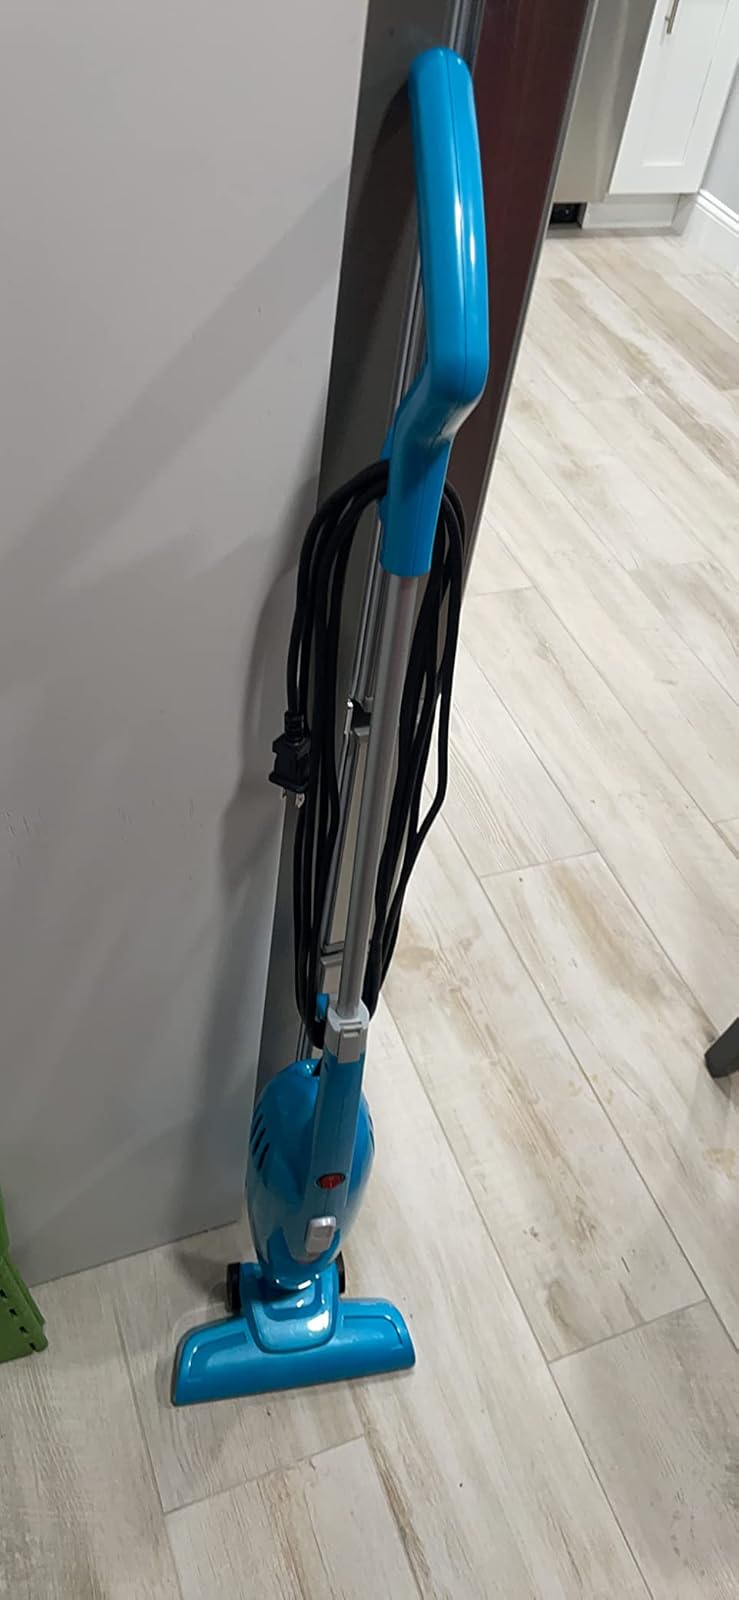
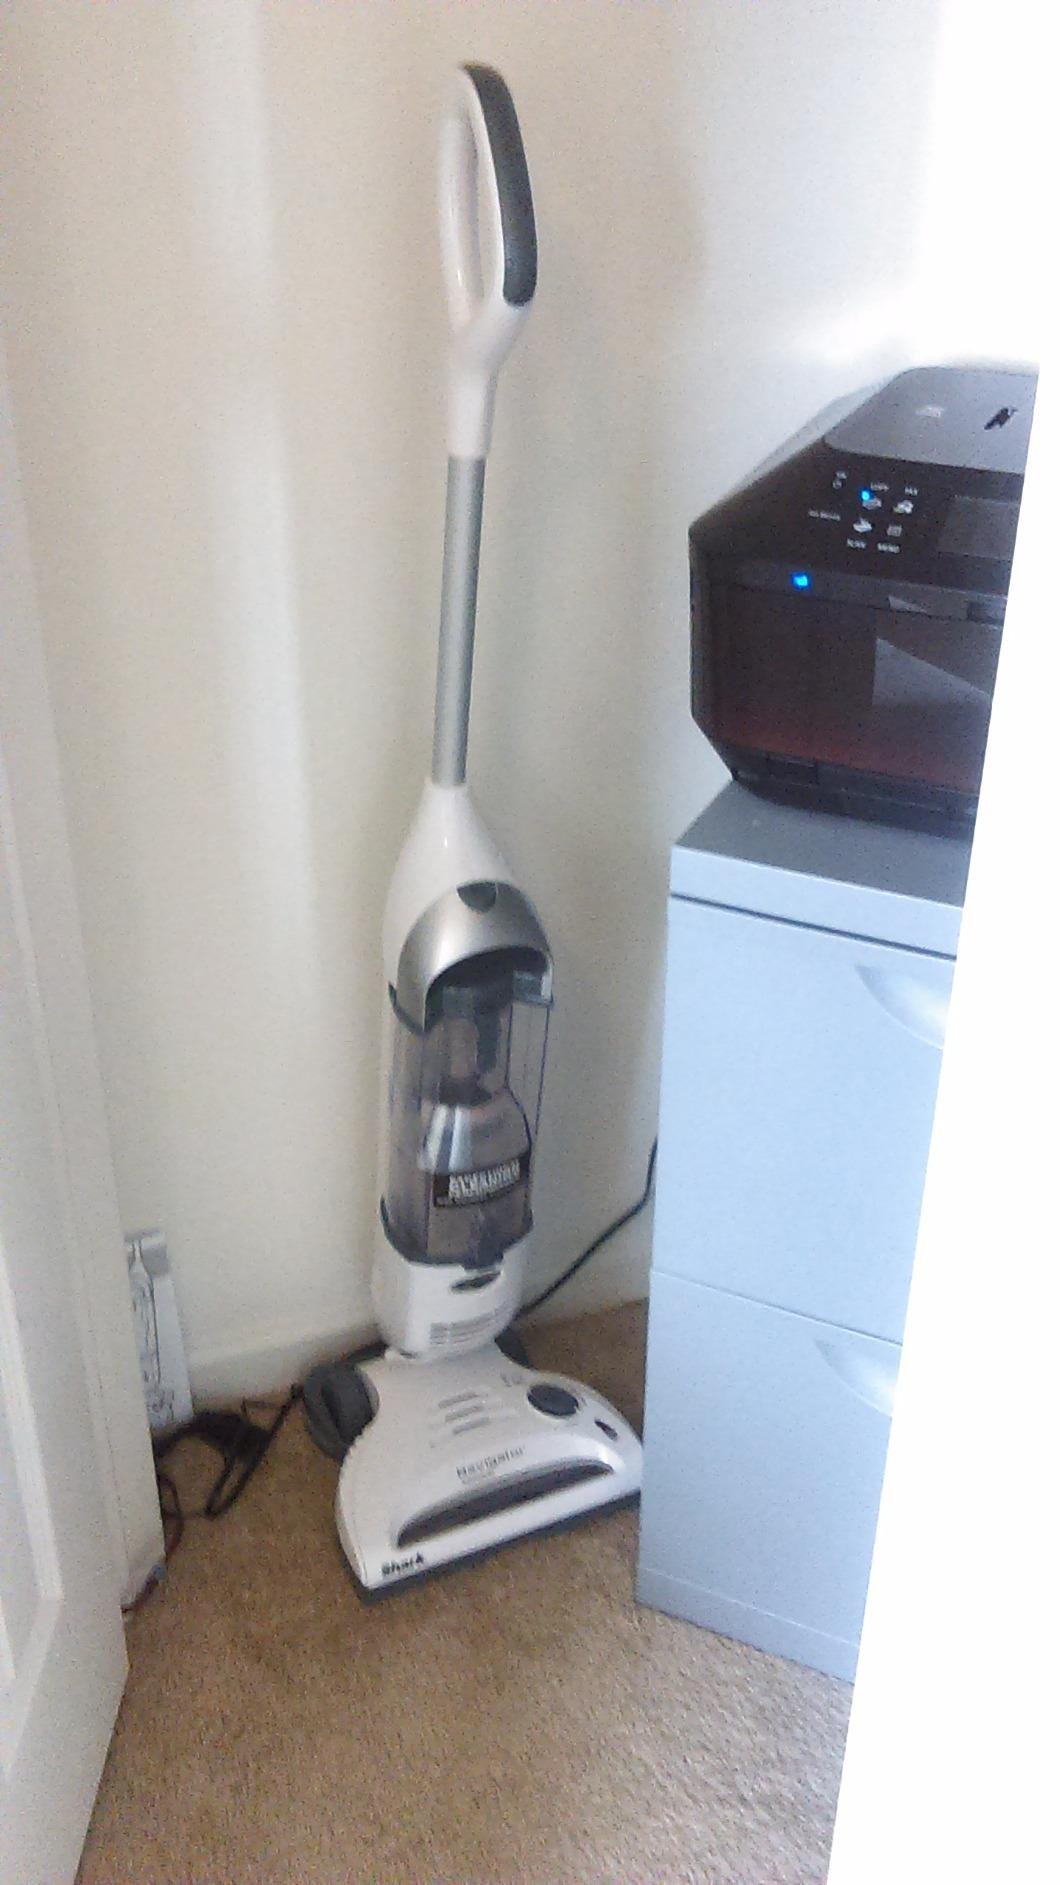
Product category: items_vacuum
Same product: no